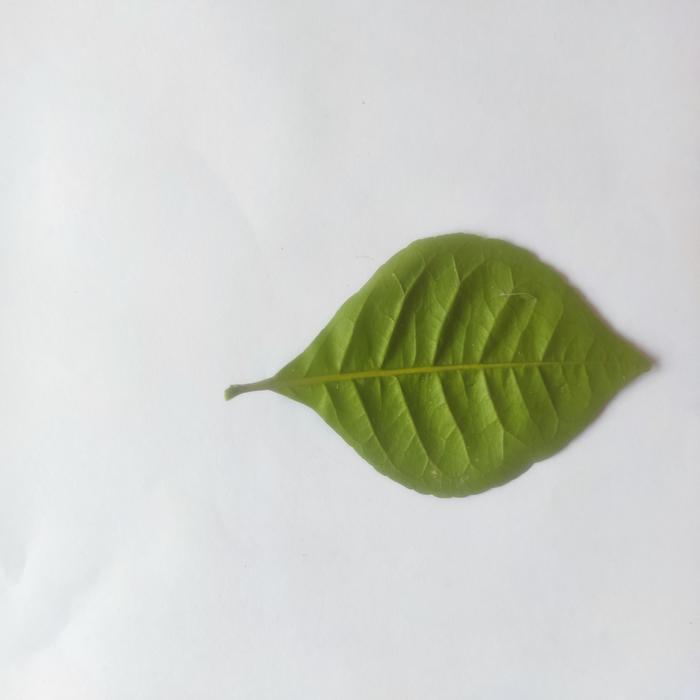
Crop: Aegle Marmelos
Leaf condition: Healthy_Leaf